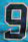
Number: 9